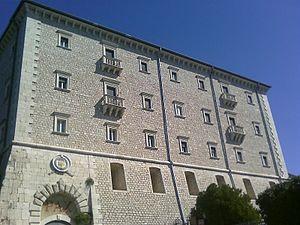
L'abbaye territoriale du Mont-Cassin est une église particulière de l'Église catholique située comme son nom l'indique, sur le mont Cassin dans la commune de Cassino en Italie. Depuis décembre 2014, le site est géré par le Lazio Museum Center. C'est le plus ancien monastère d'Italie avec le monastère de Santa Scolastica. Elle est située à 516 mètres d'altitude.
Les monuments nationaux italiens sont des sites ou des zones que l’État italien considèrent comme ayant des caractéristiques particulières et les placer en tant que points de symboles de référence à la communauté nationale.